Yeung Kwong

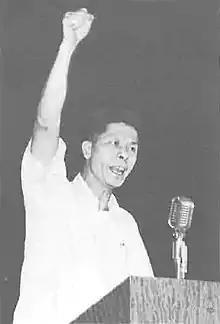
Yeung Kwong at a rally in November 1967

Yeung Kwong (1926 – 16 May 2015) was a Hong Kong trade unionist and labour rights activist. He served as chairman of the Hong Kong Federation of Trade Unions (HKFTU) from 1962 to 1980 and as its president from 1980 to 1988. He played a leading role in the 1967 Hong Kong riots against British rule in Hong Kong.